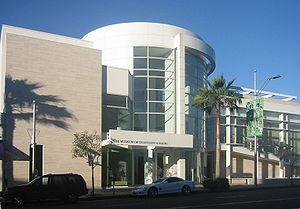
Le Paley Center for Media est un musée privé américain, fondé en 1975. D'abord baptisé Museum of Broadcasting, puis Museum of Television and Radio à partir de 1991, il adopte son appellation actuelle en juin 2007 en hommage à son fondateur, William S. Paley.